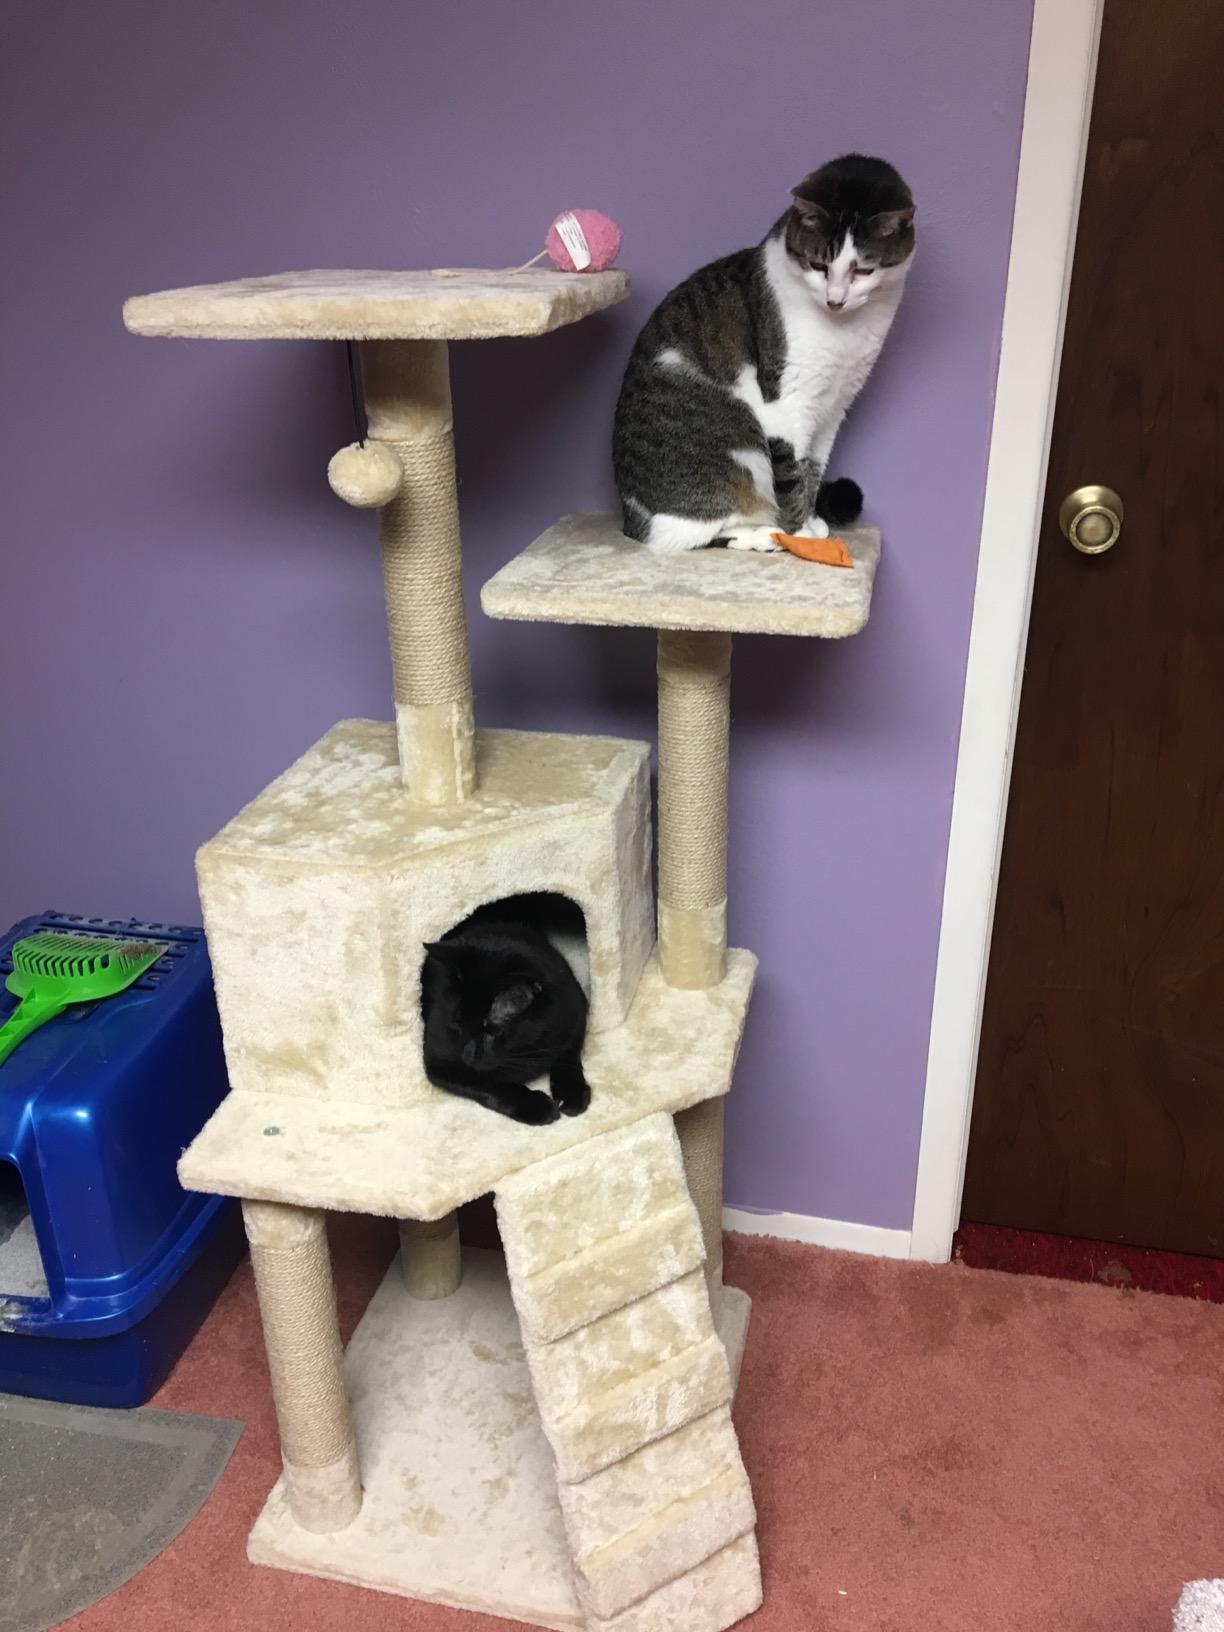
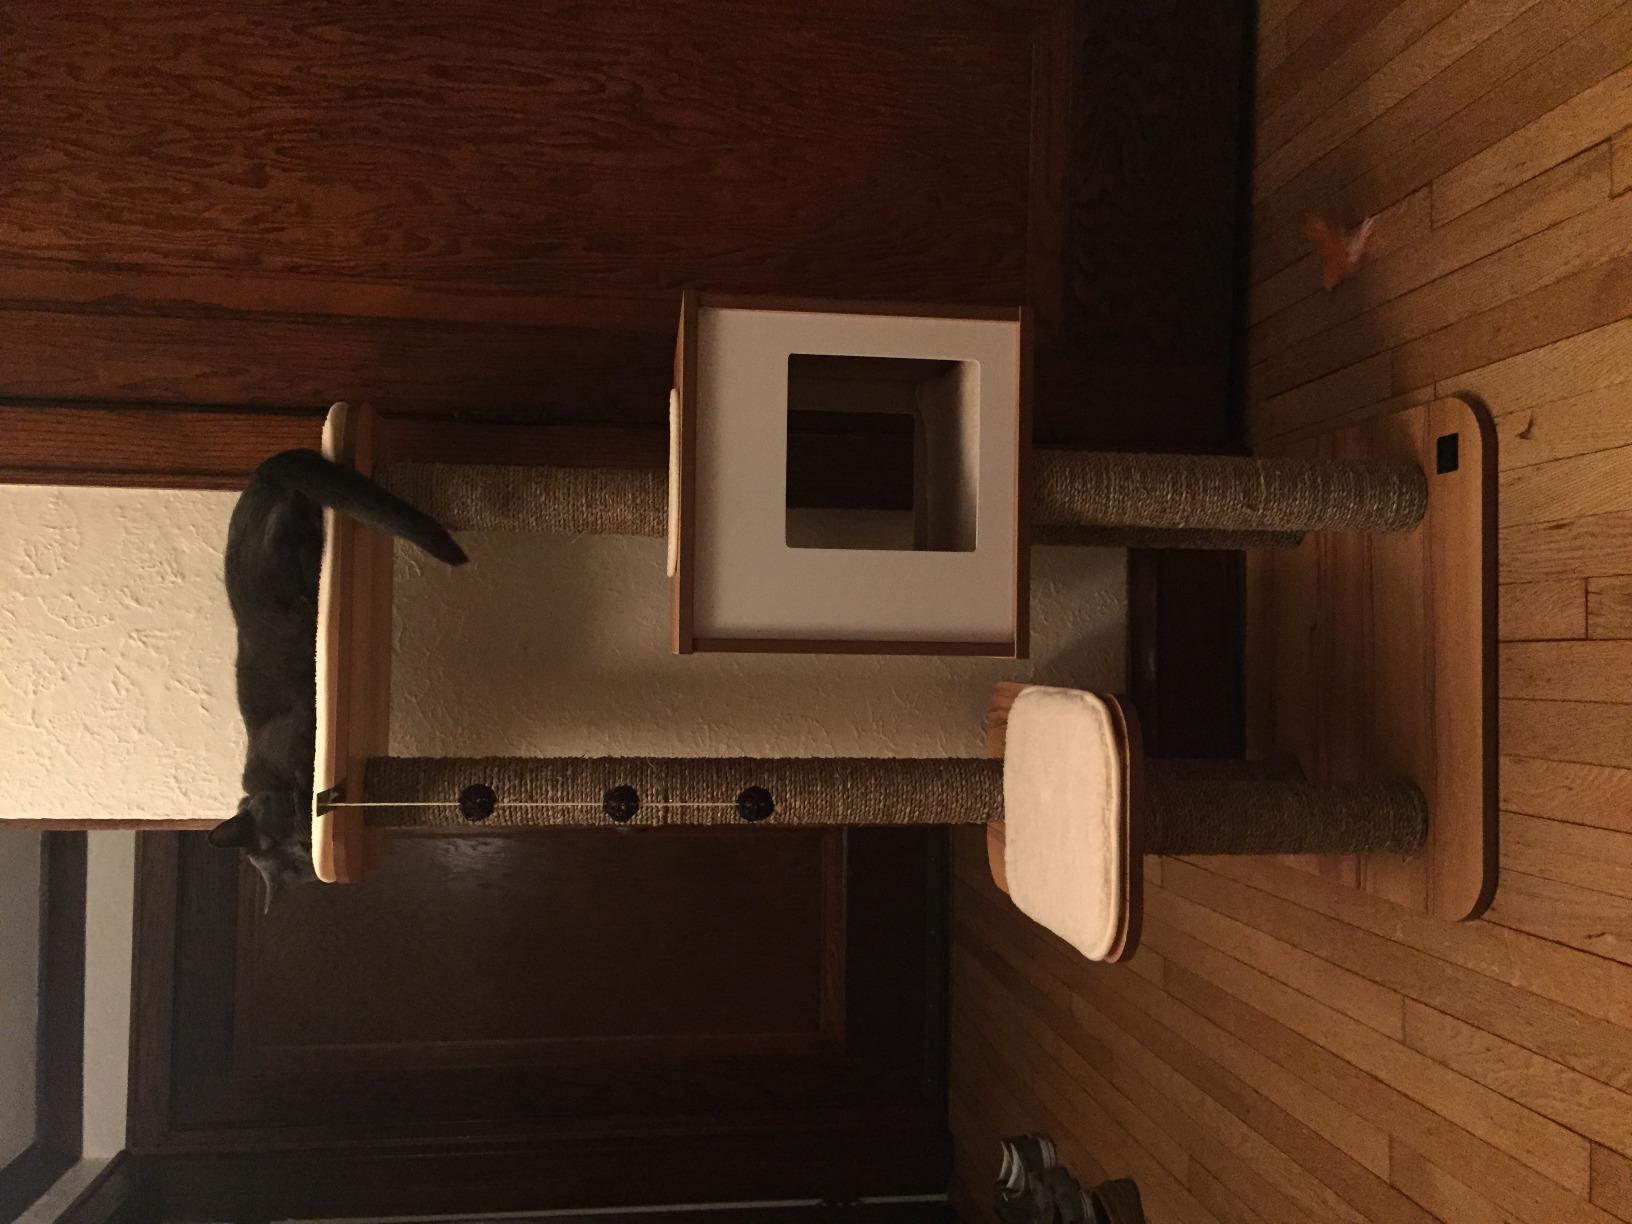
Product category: items_cat tree
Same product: no